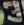
Number: 3